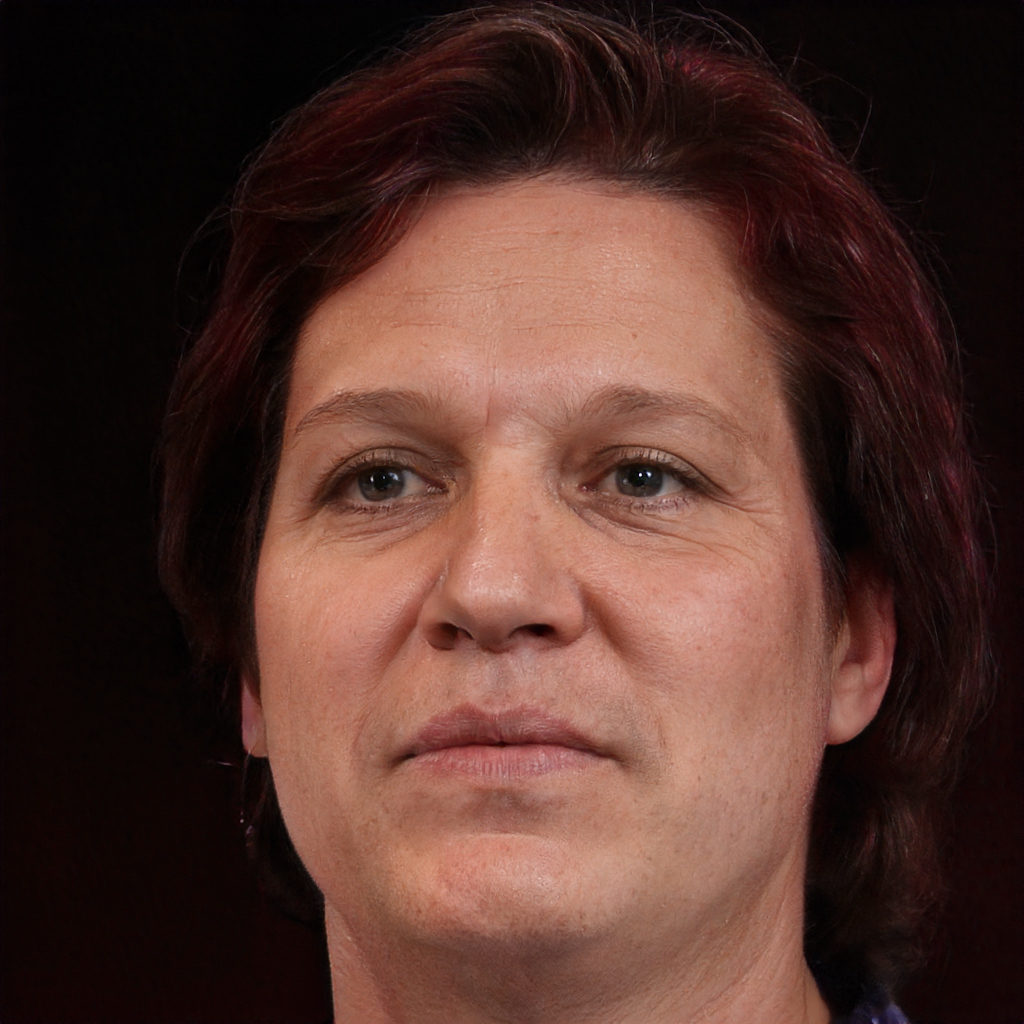
Gender: Female